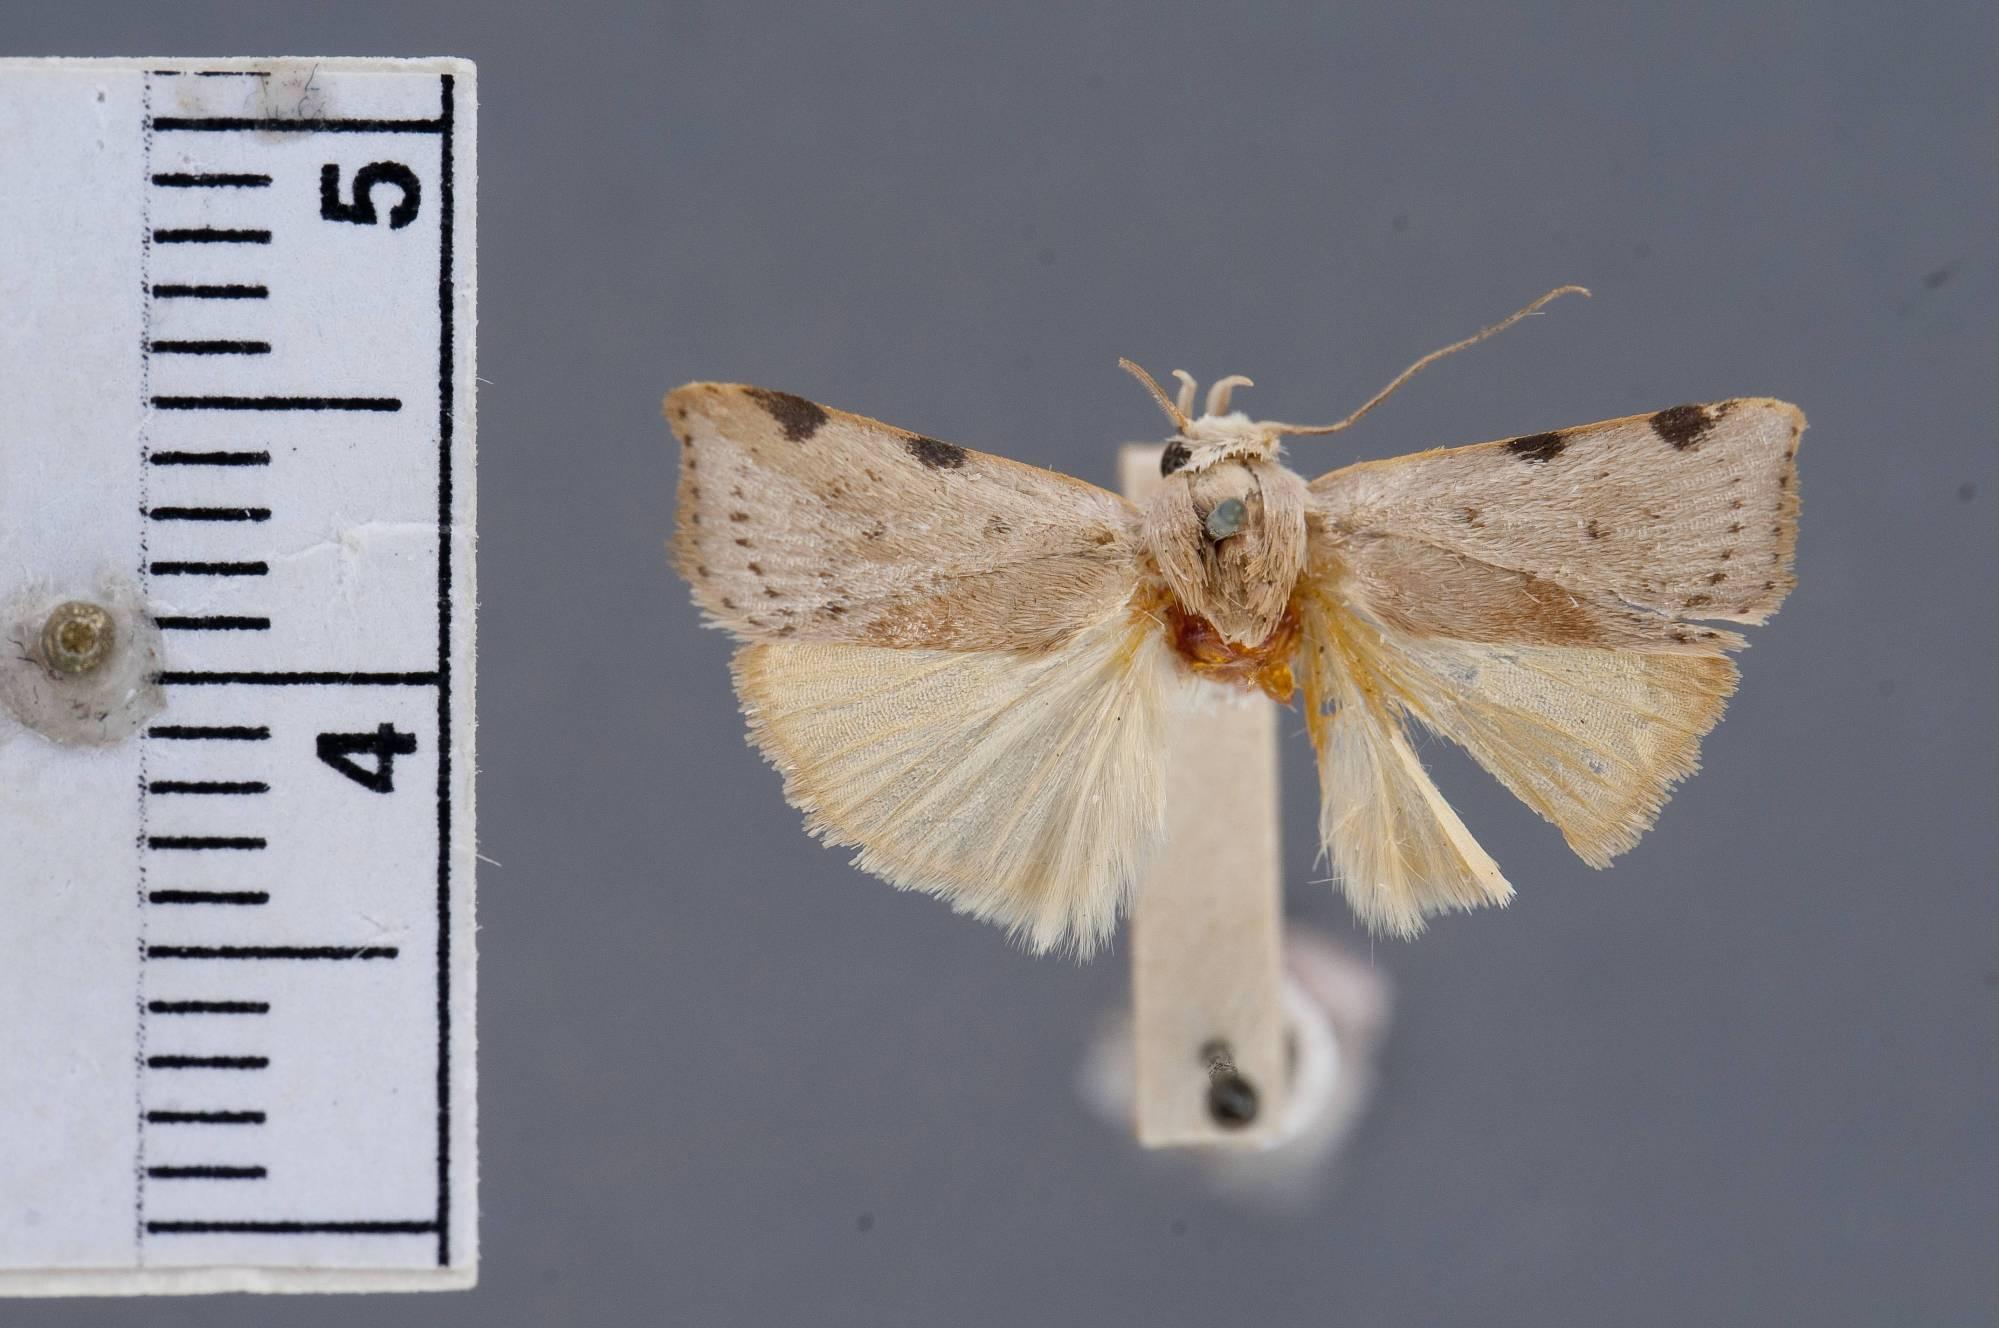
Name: Gonioterma inga
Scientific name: Gonioterma inga Busck, 1911
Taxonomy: Animalia, Arthropoda, Insecta, Lepidoptera, Glossata, Depressariidae, Stenomatinae
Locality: Cayenne, Maroni River, French Guiana
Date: [Not Stated]